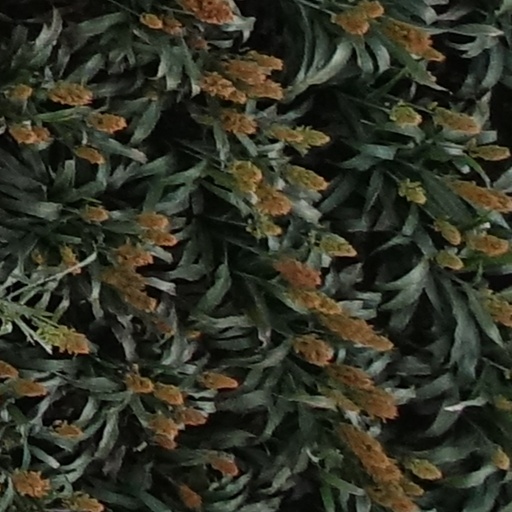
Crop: sorghum